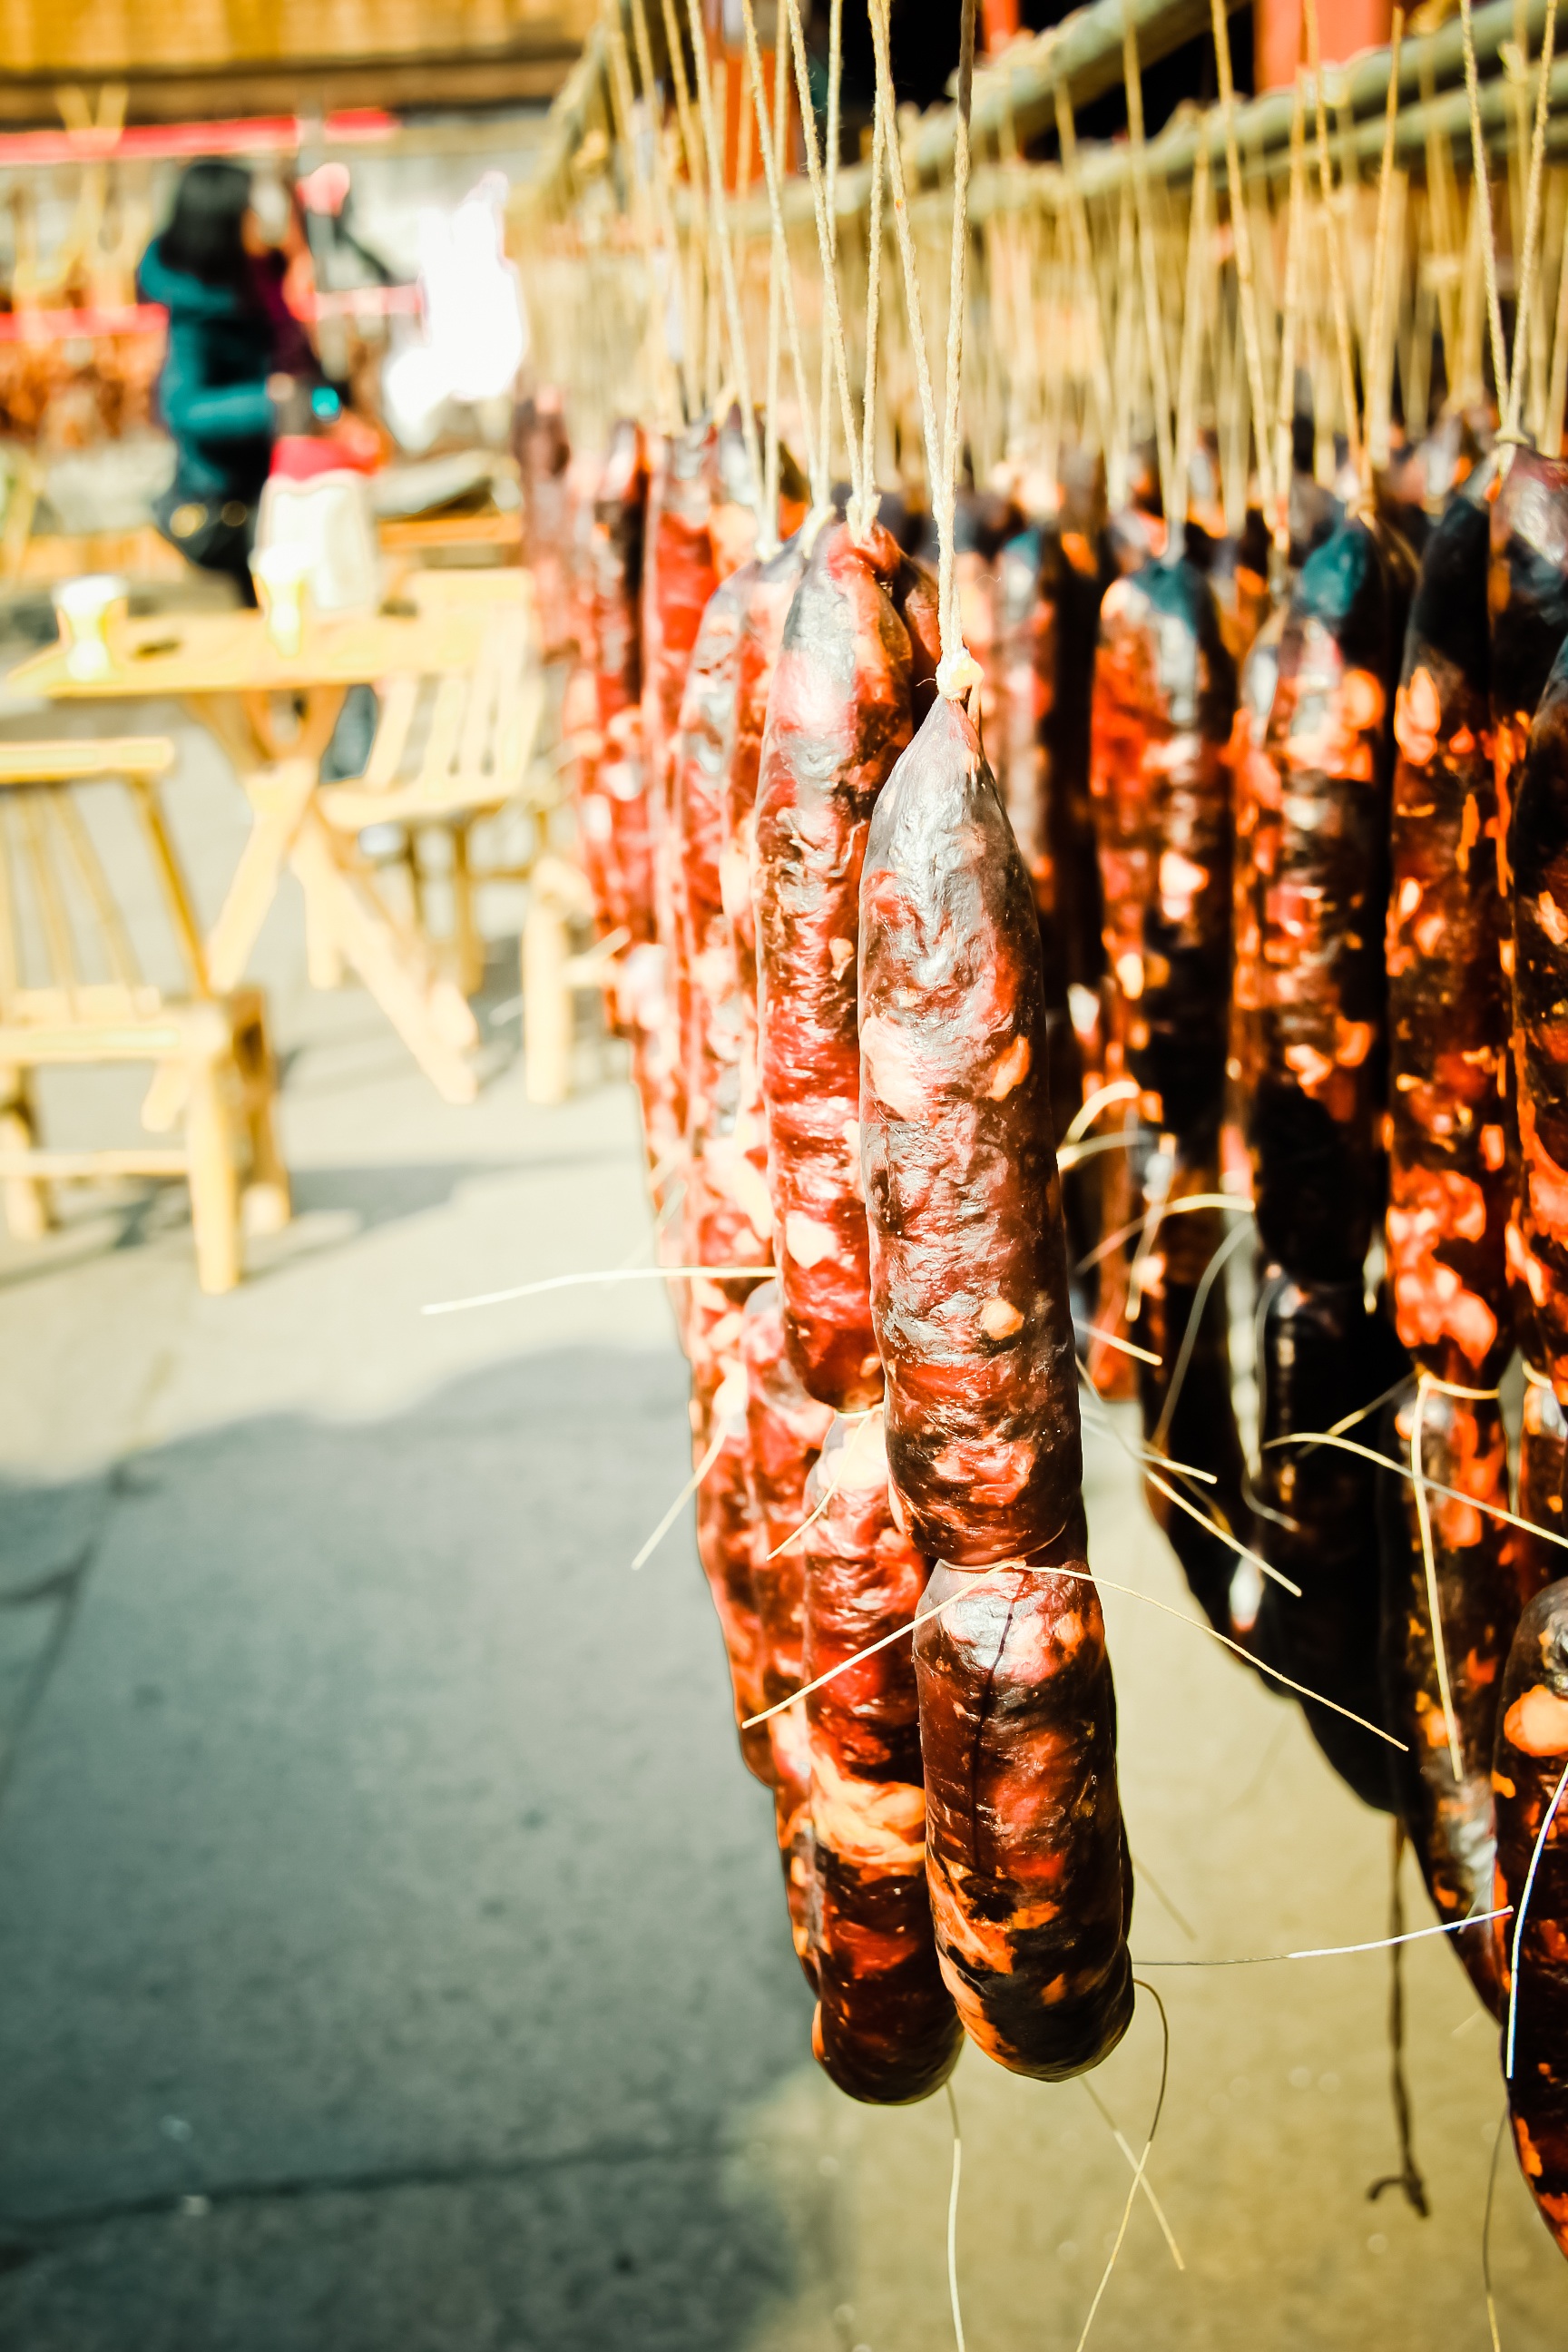
rope, street, string, city, crowd, food, red, color, market, meat, public space, sausage, art, temple